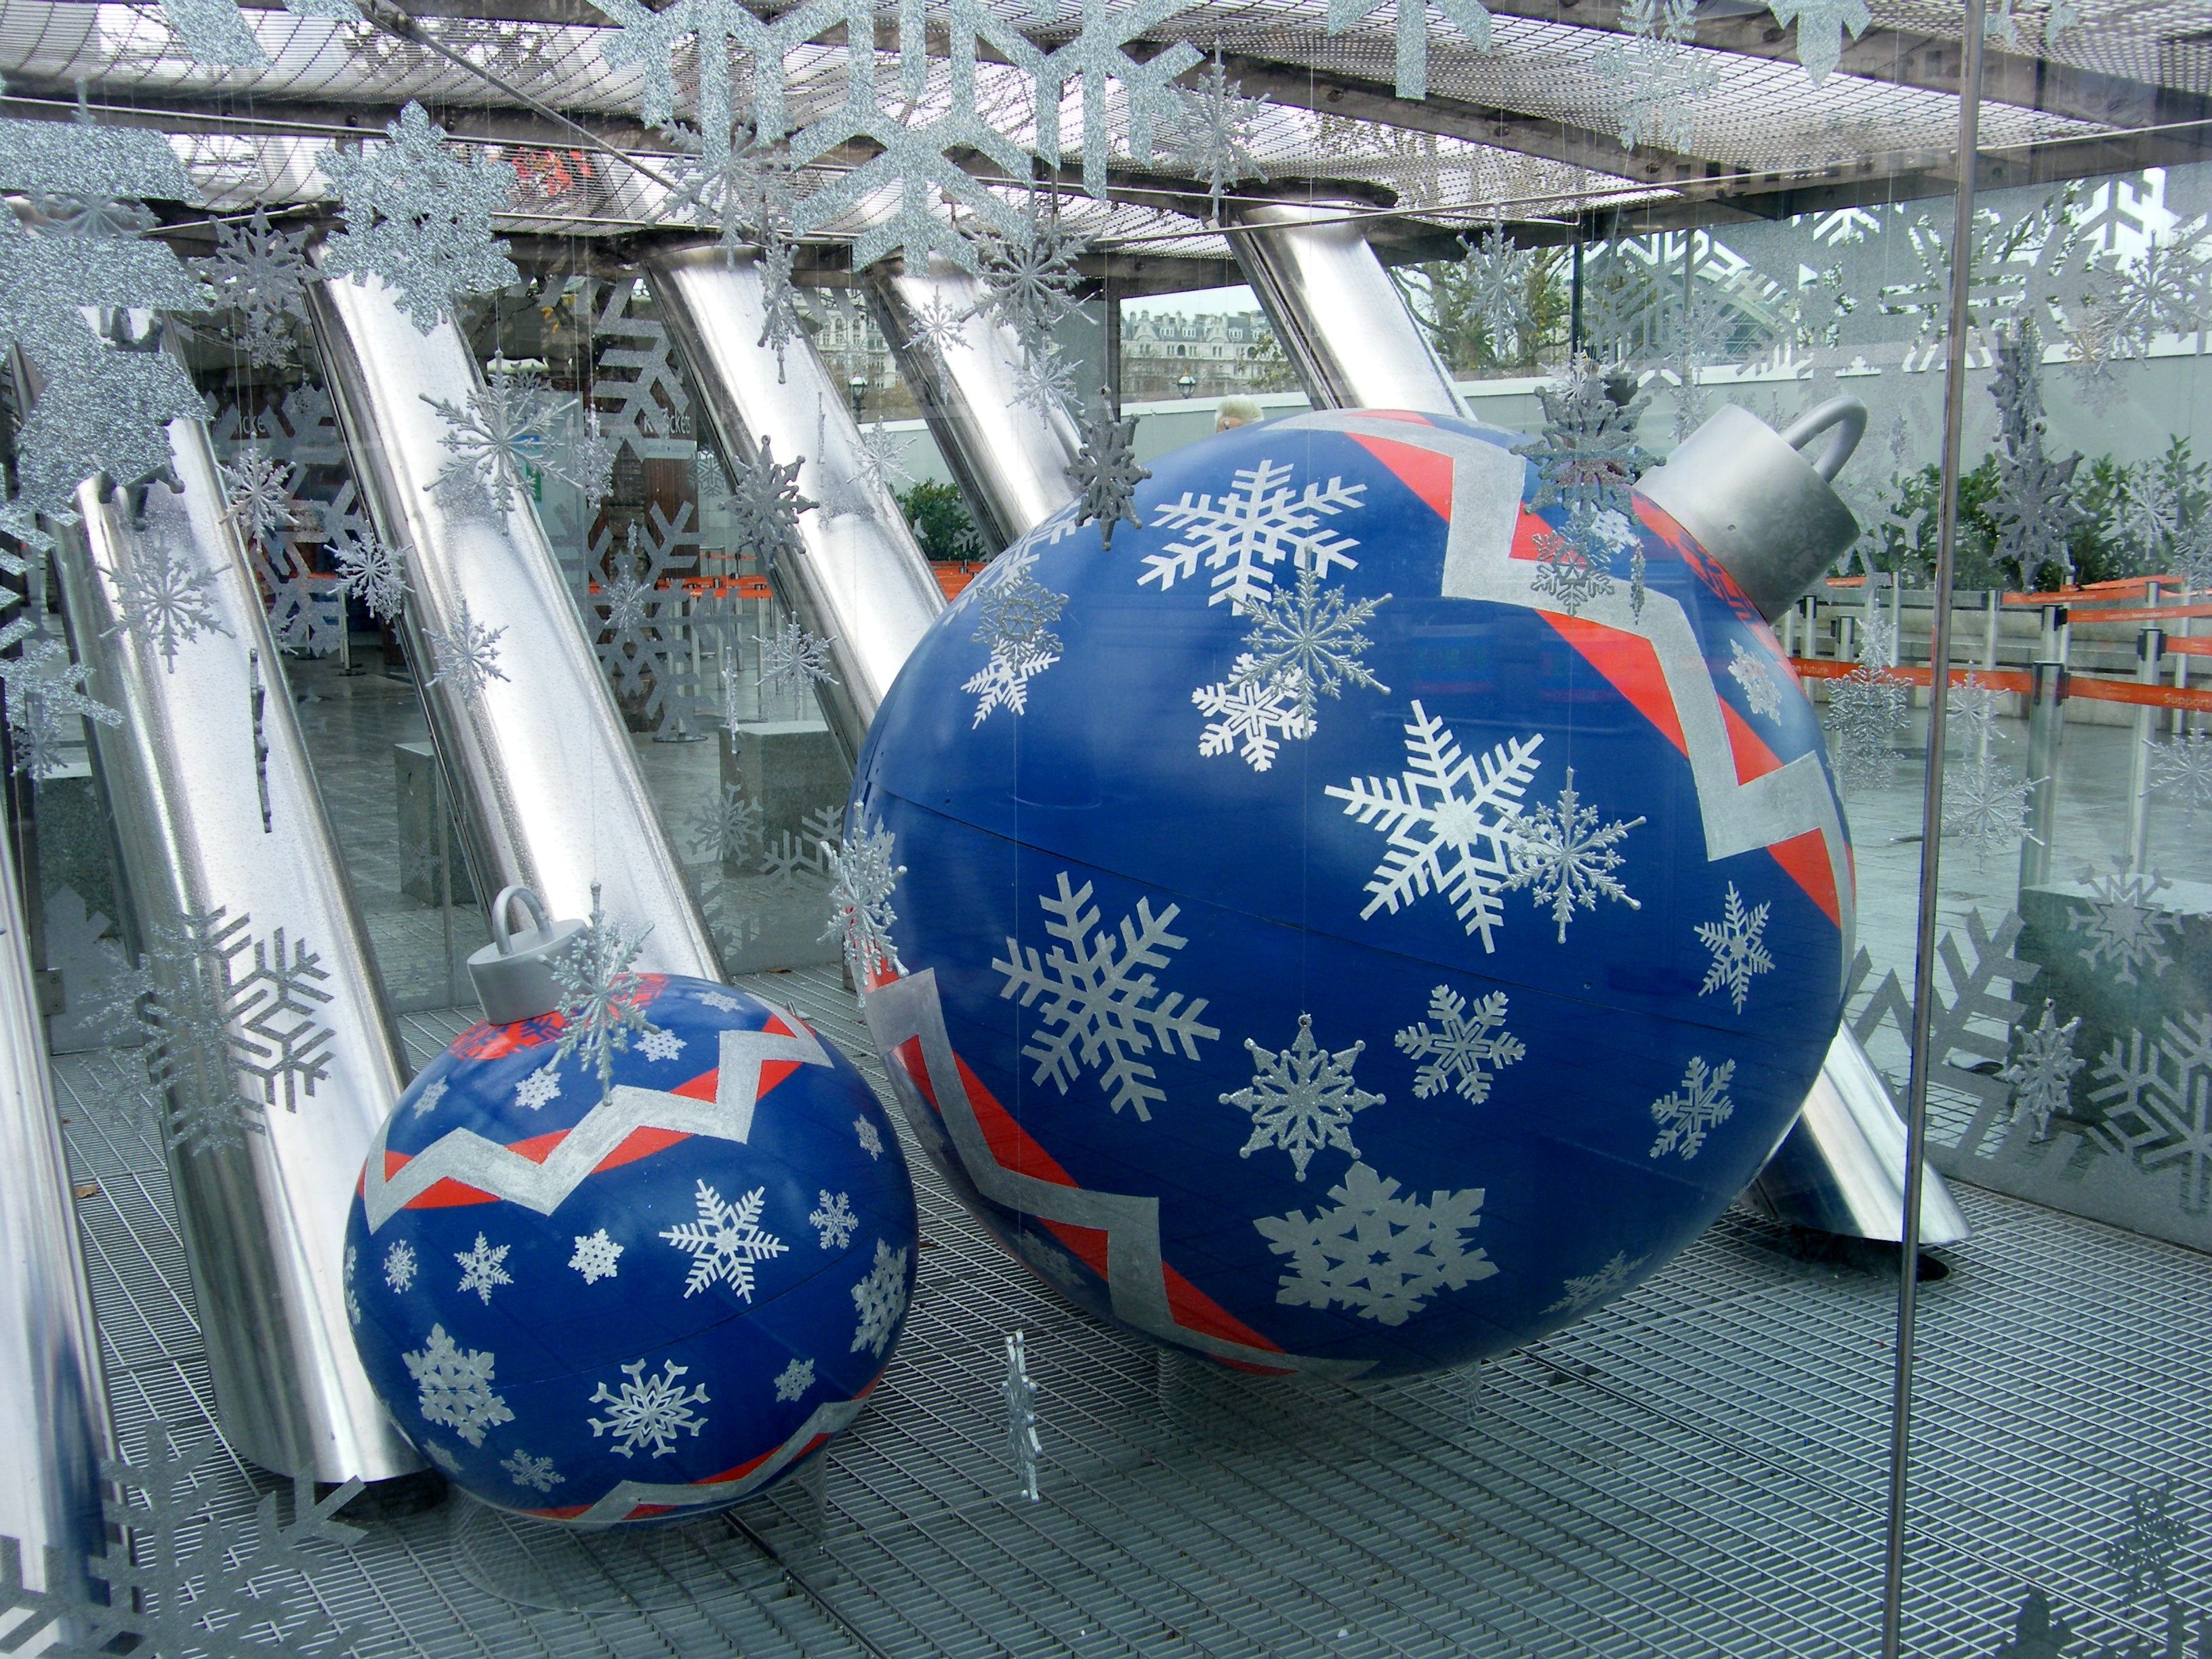
celebration, decoration, holiday, blue, christmas, decor, season, world, snowflake, festive, ornament, sparkle, silver, decorative, ball, sphere, december, tradition, xmas, inflatable, merry christmas